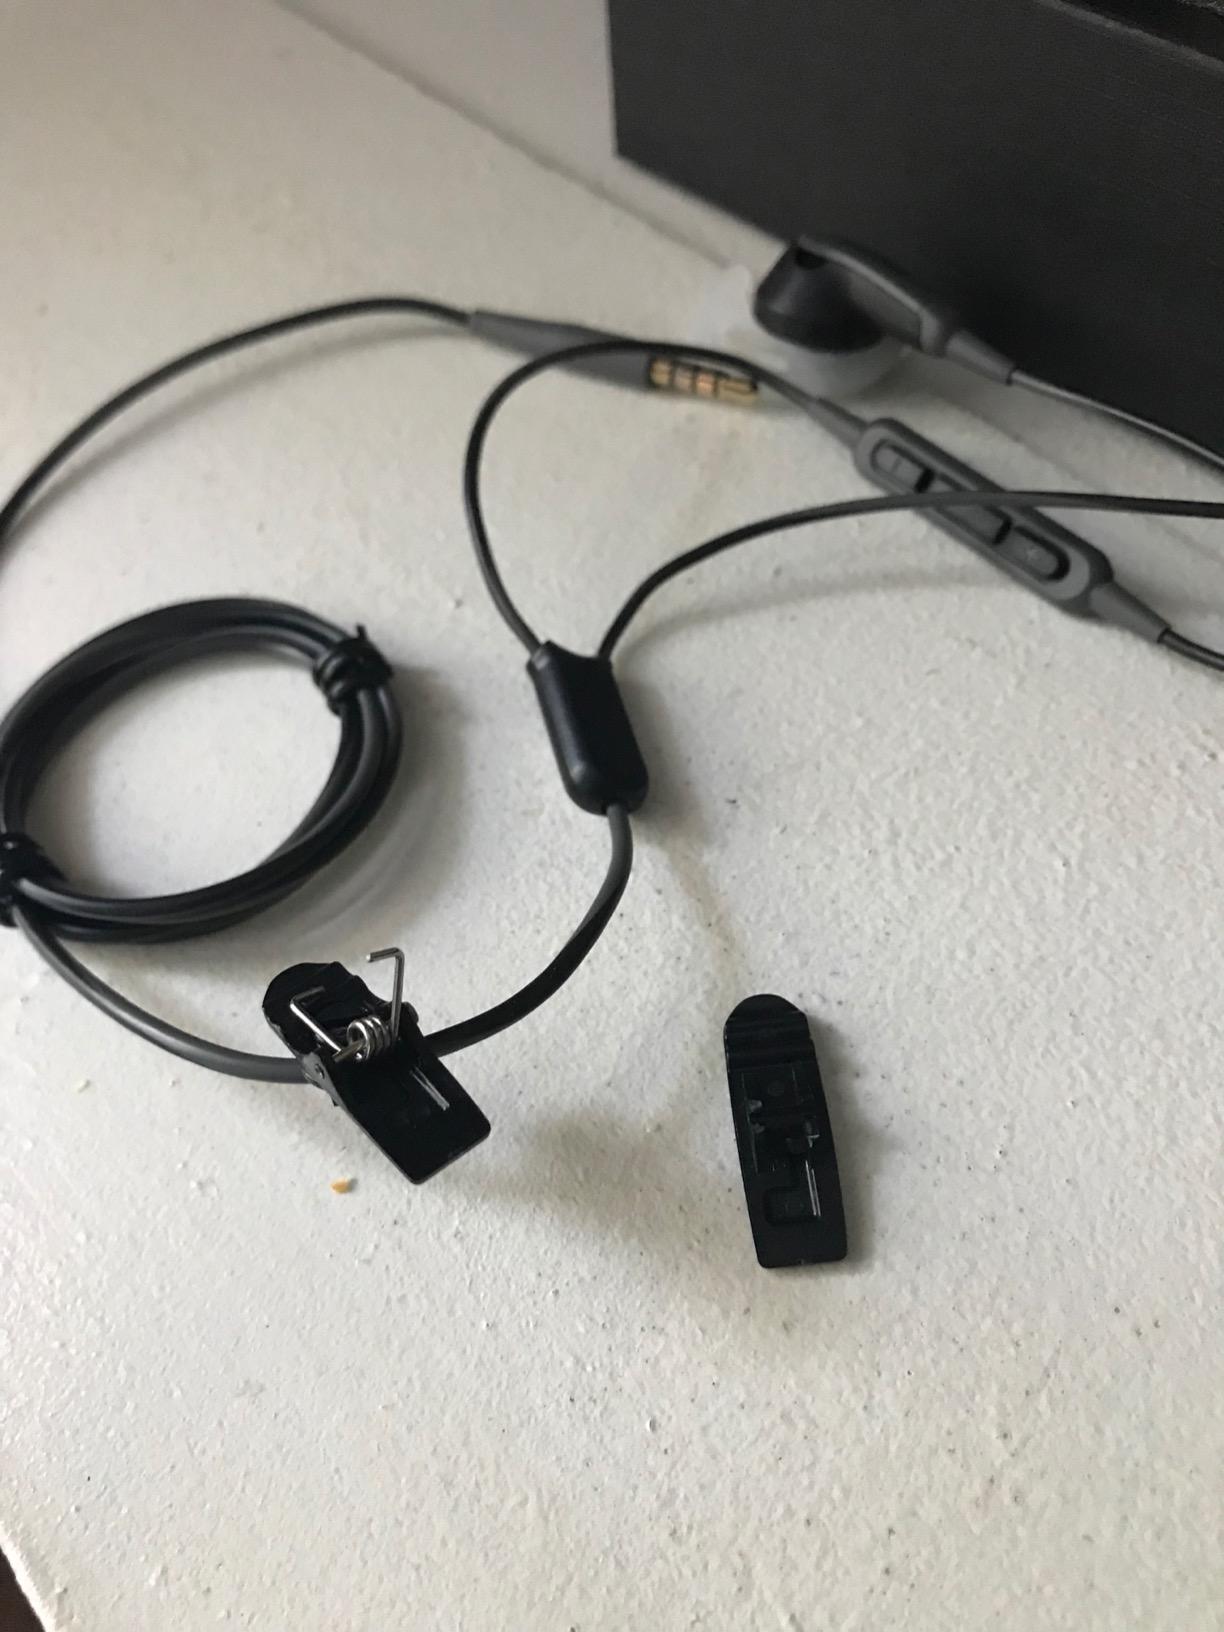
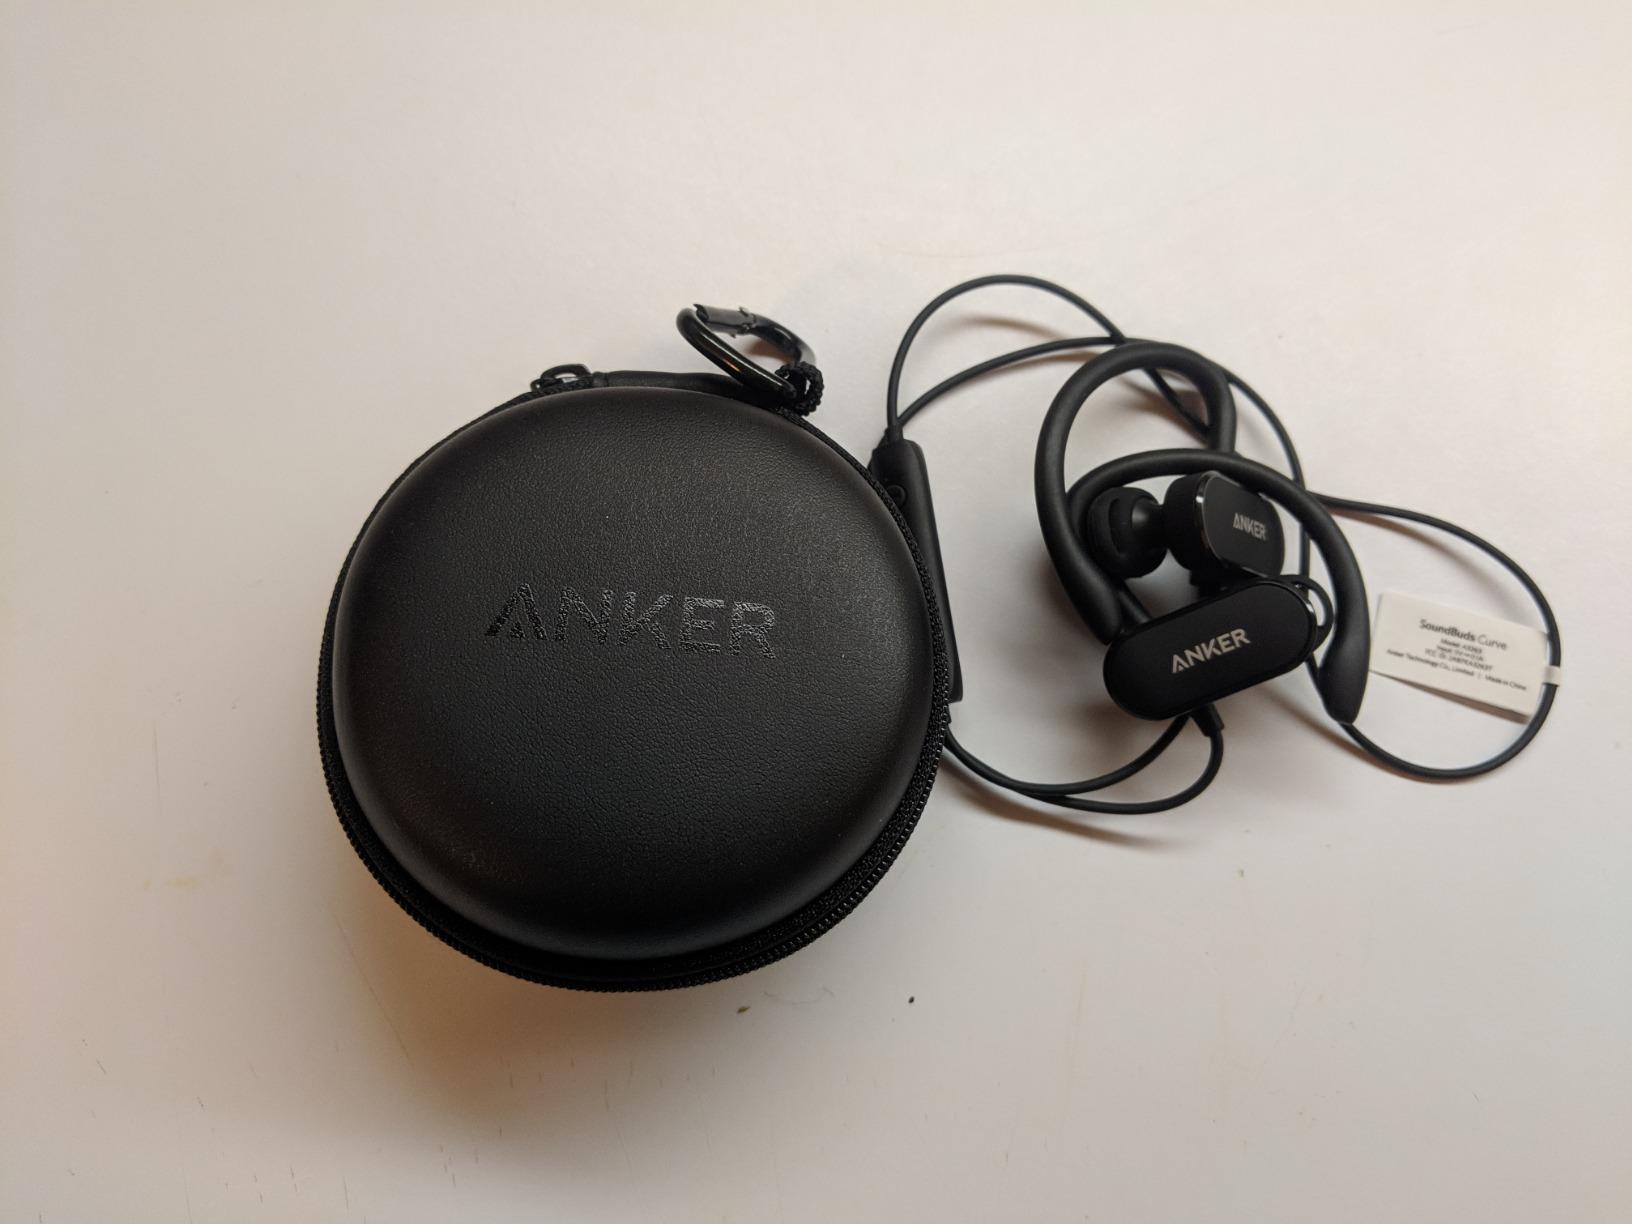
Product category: headphones
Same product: no